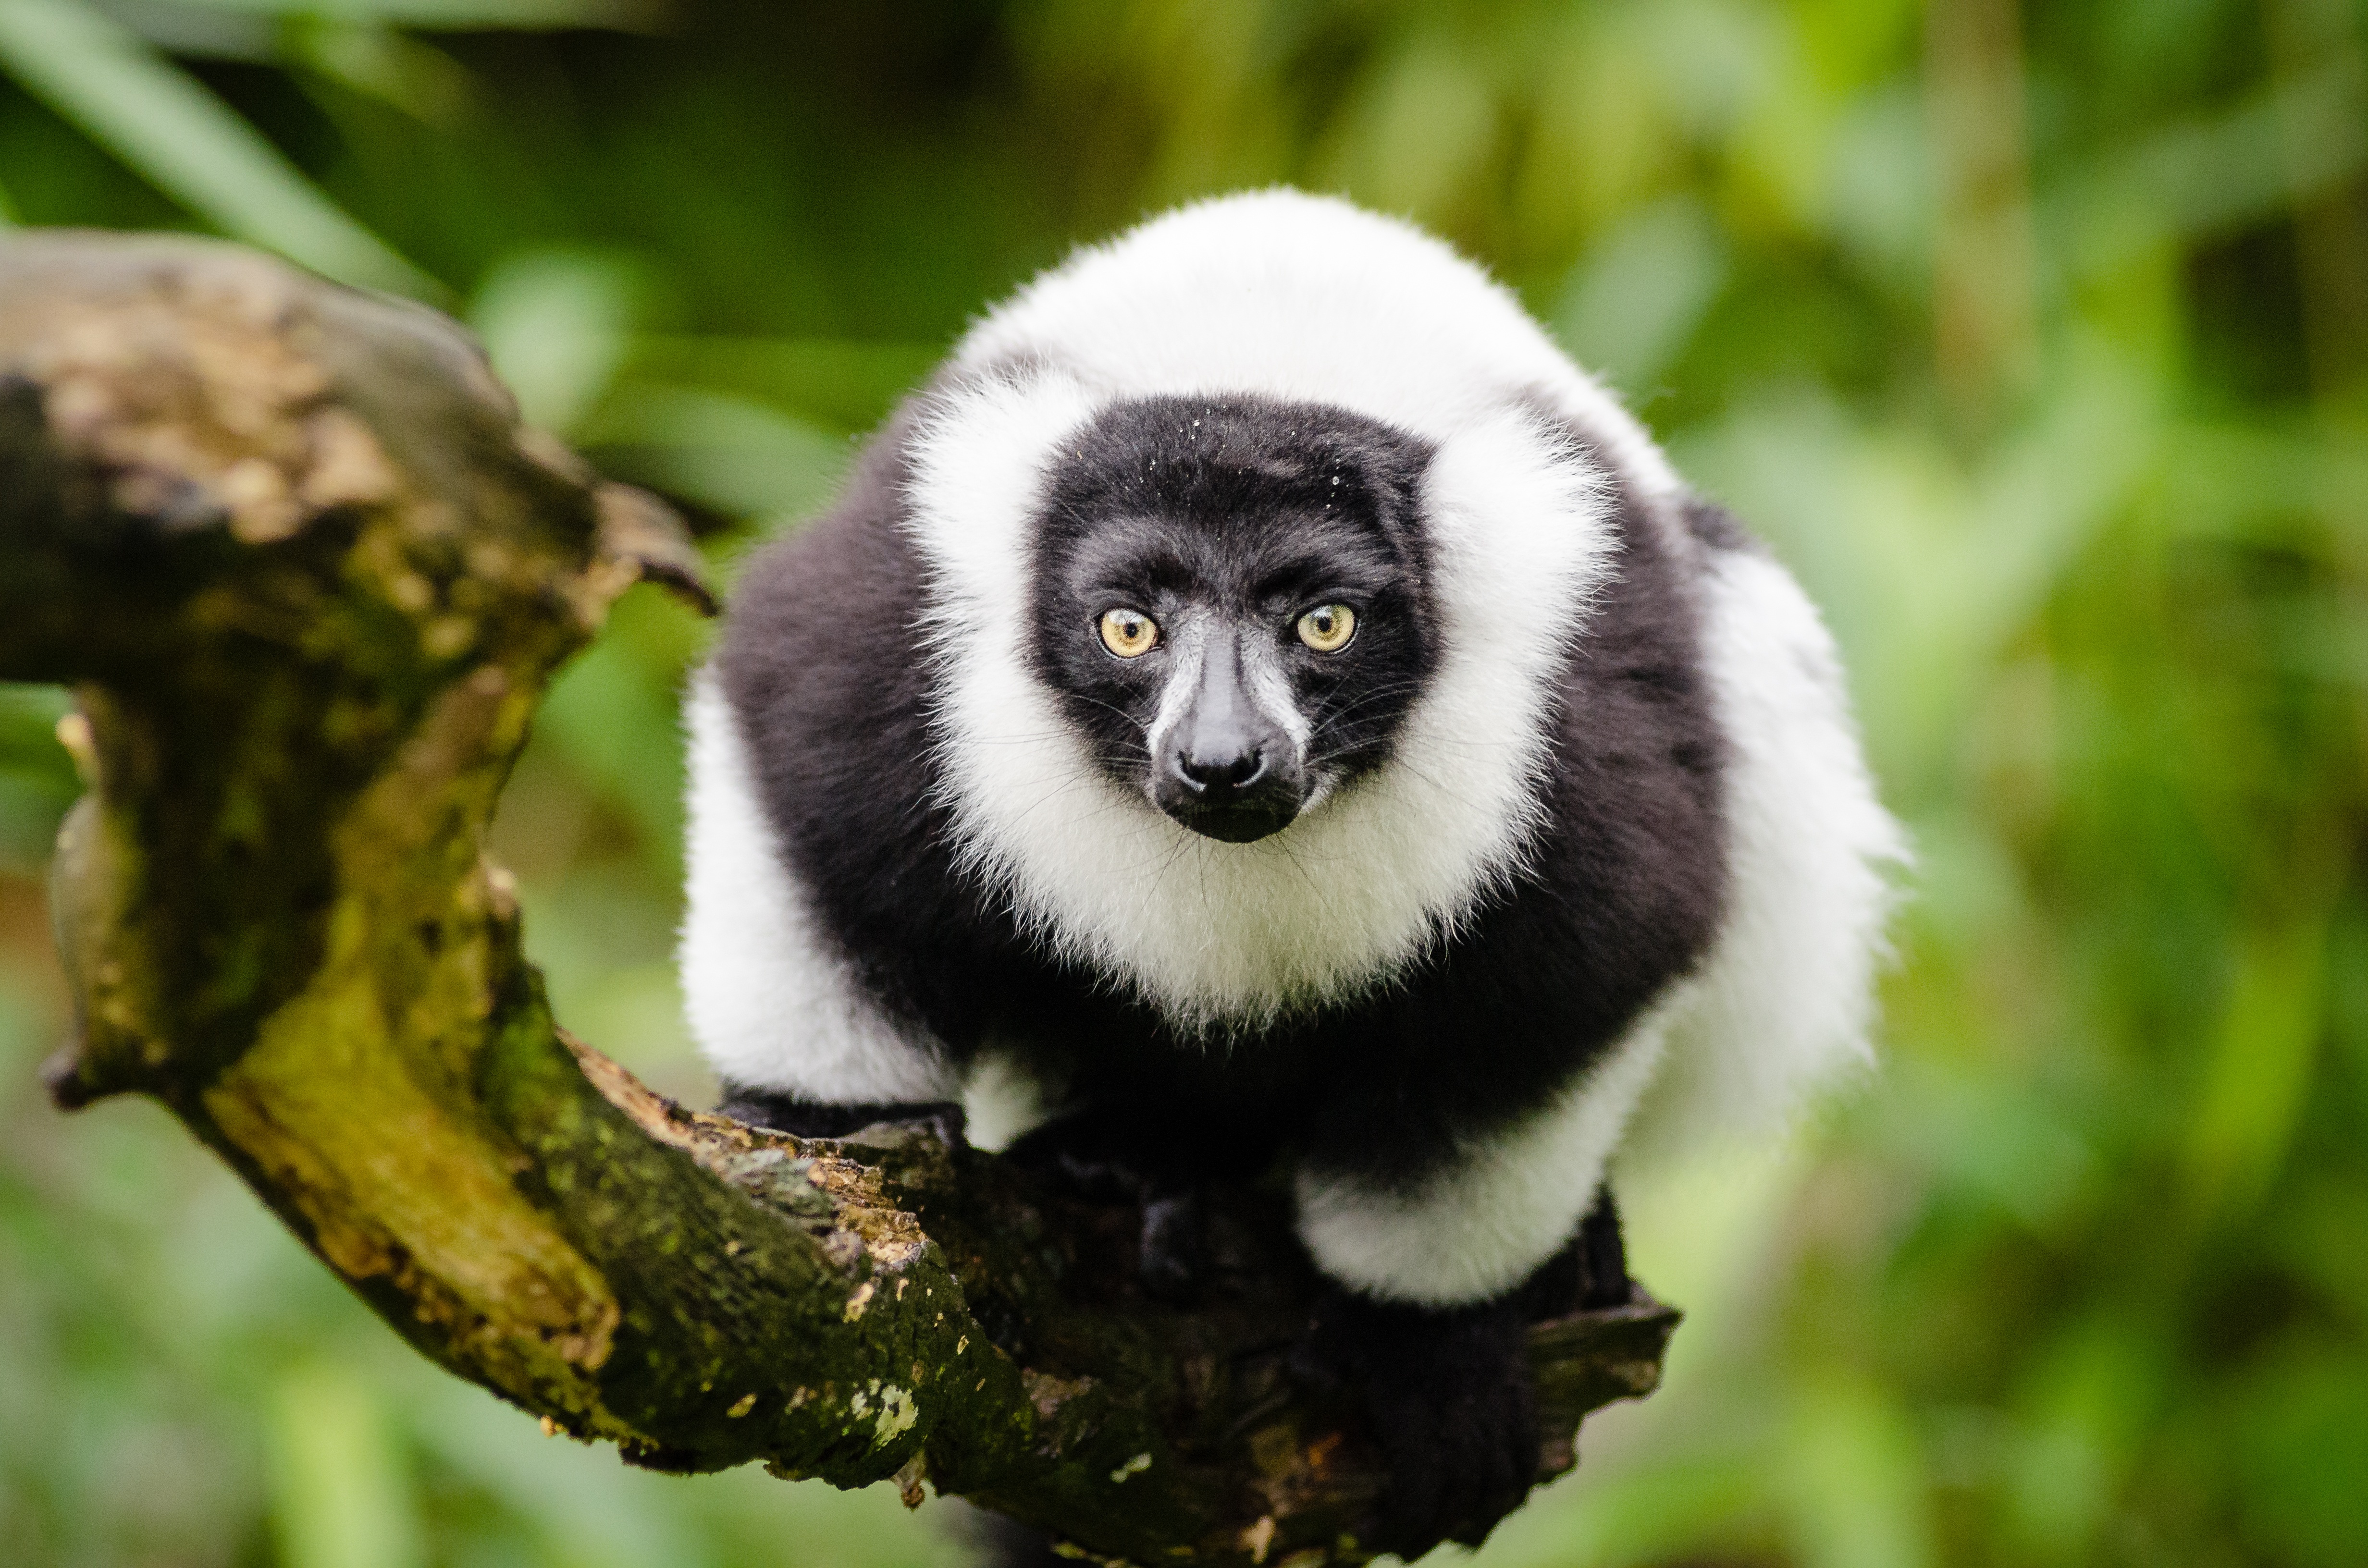
nature, blur, wood, animal, wildlife, fur, beak, mammal, fauna, primate, tree branch, close up, wild animal, outdoors, eyes, focus, furry, endangered, vertebrate, lemur, animal photography, new world monkey